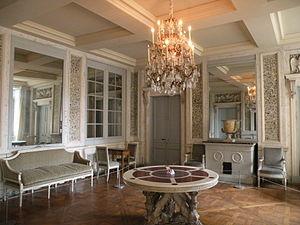
Château de Maisons-Laffitte - Salle de stuc
Le château de Maisons-Laffitte, à l'origine château de Maisons ou château de Maisons-sur-Seine, situé à Maisons-Laffitte dans le département des Yvelines, est considéré comme un chef-d'œuvre de l'architecture civile du XVIIᵉ siècle. Constituant une référence dans l'histoire de l'architecture française, il marque la transition entre la fin de l'architecture de la renaissance tardive et celle du classicisme.